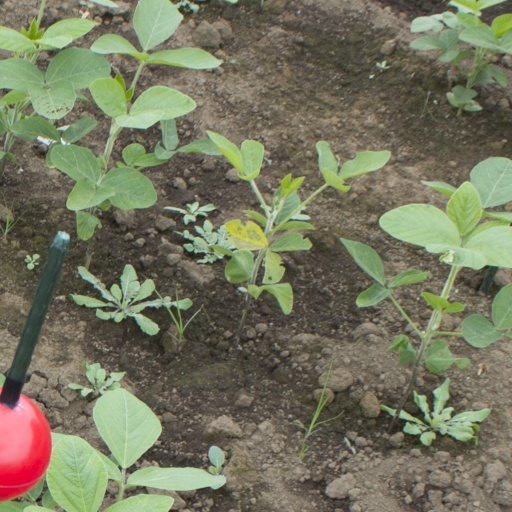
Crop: soybean